Fen Road Bridge

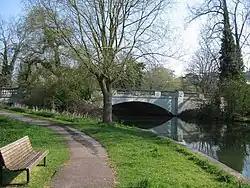

Fen Road Bridge or Fen Causeway Bridge is the third river Cam bridge overall and the first road bridge on its upstream in Cambridge.